Phocis

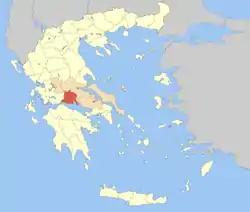
Municipalities of Phocis

Phocis is one of the regional units of Greece. It is part of the administrative region of Central Greece. It stretches from the western mountainsides of Parnassus on the east to the mountain range of Vardousia on the west, upon the Gulf of Corinth. It is named after the ancient region of Phocis, but the modern regional unit also includes parts of ancient Aetolia, Locris and Doris.